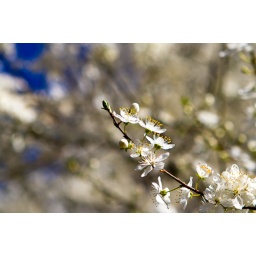
On the trip back to the car we passed a tree that was blossoming in the pre-spring weather of the weekend.